Pennsylvania Dutch language

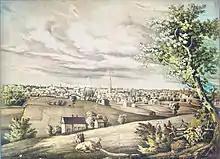
Lancaster, Pennsylvania in 1845

Pennsylvania Dutch has three cases for personal pronouns: the accusative, nominative, and dative, and two cases for nouns: the common case, with both accusative and nominative functions, and the dative case.